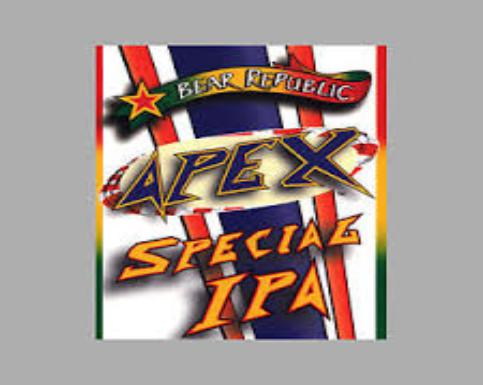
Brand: Bear Republic
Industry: Food